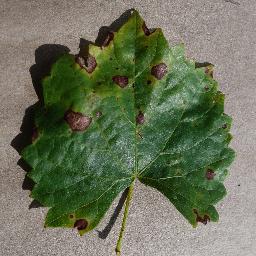
Label: Grape___Black_rot